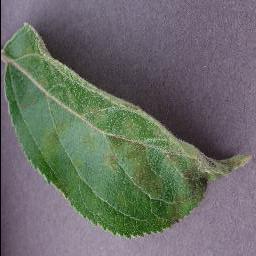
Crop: apple
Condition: scab